Digital video recorder

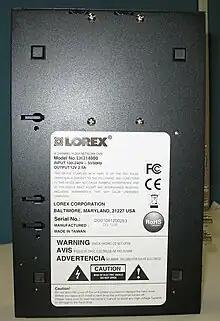
Underside of a VESA-compatible DVR

VESA-compatible DVRs are designed to attach to the VESA mounting holes (100×100 mm) on the back of an LCD television set (TV), allowing users to combine the TV and DVR into an integrated unit.